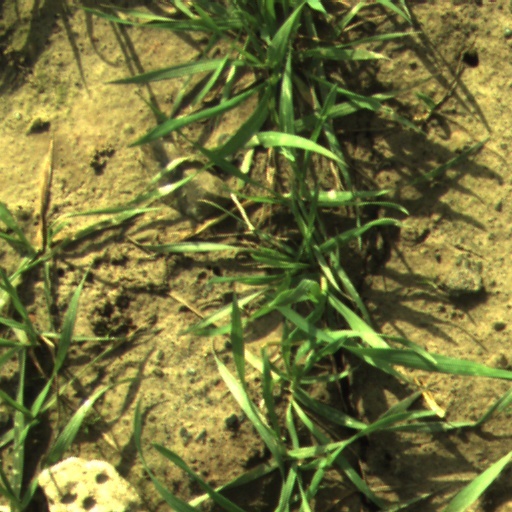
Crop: wheat